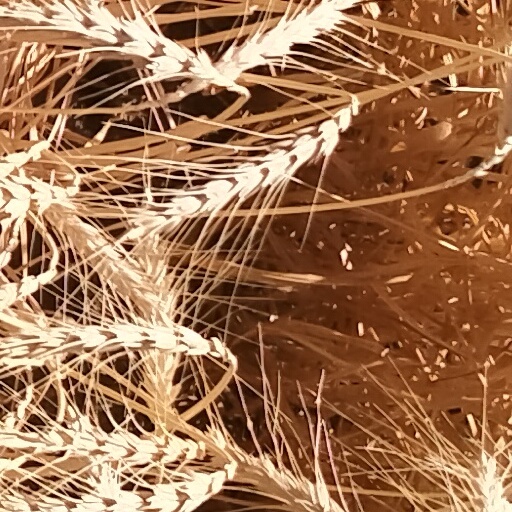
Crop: wheat